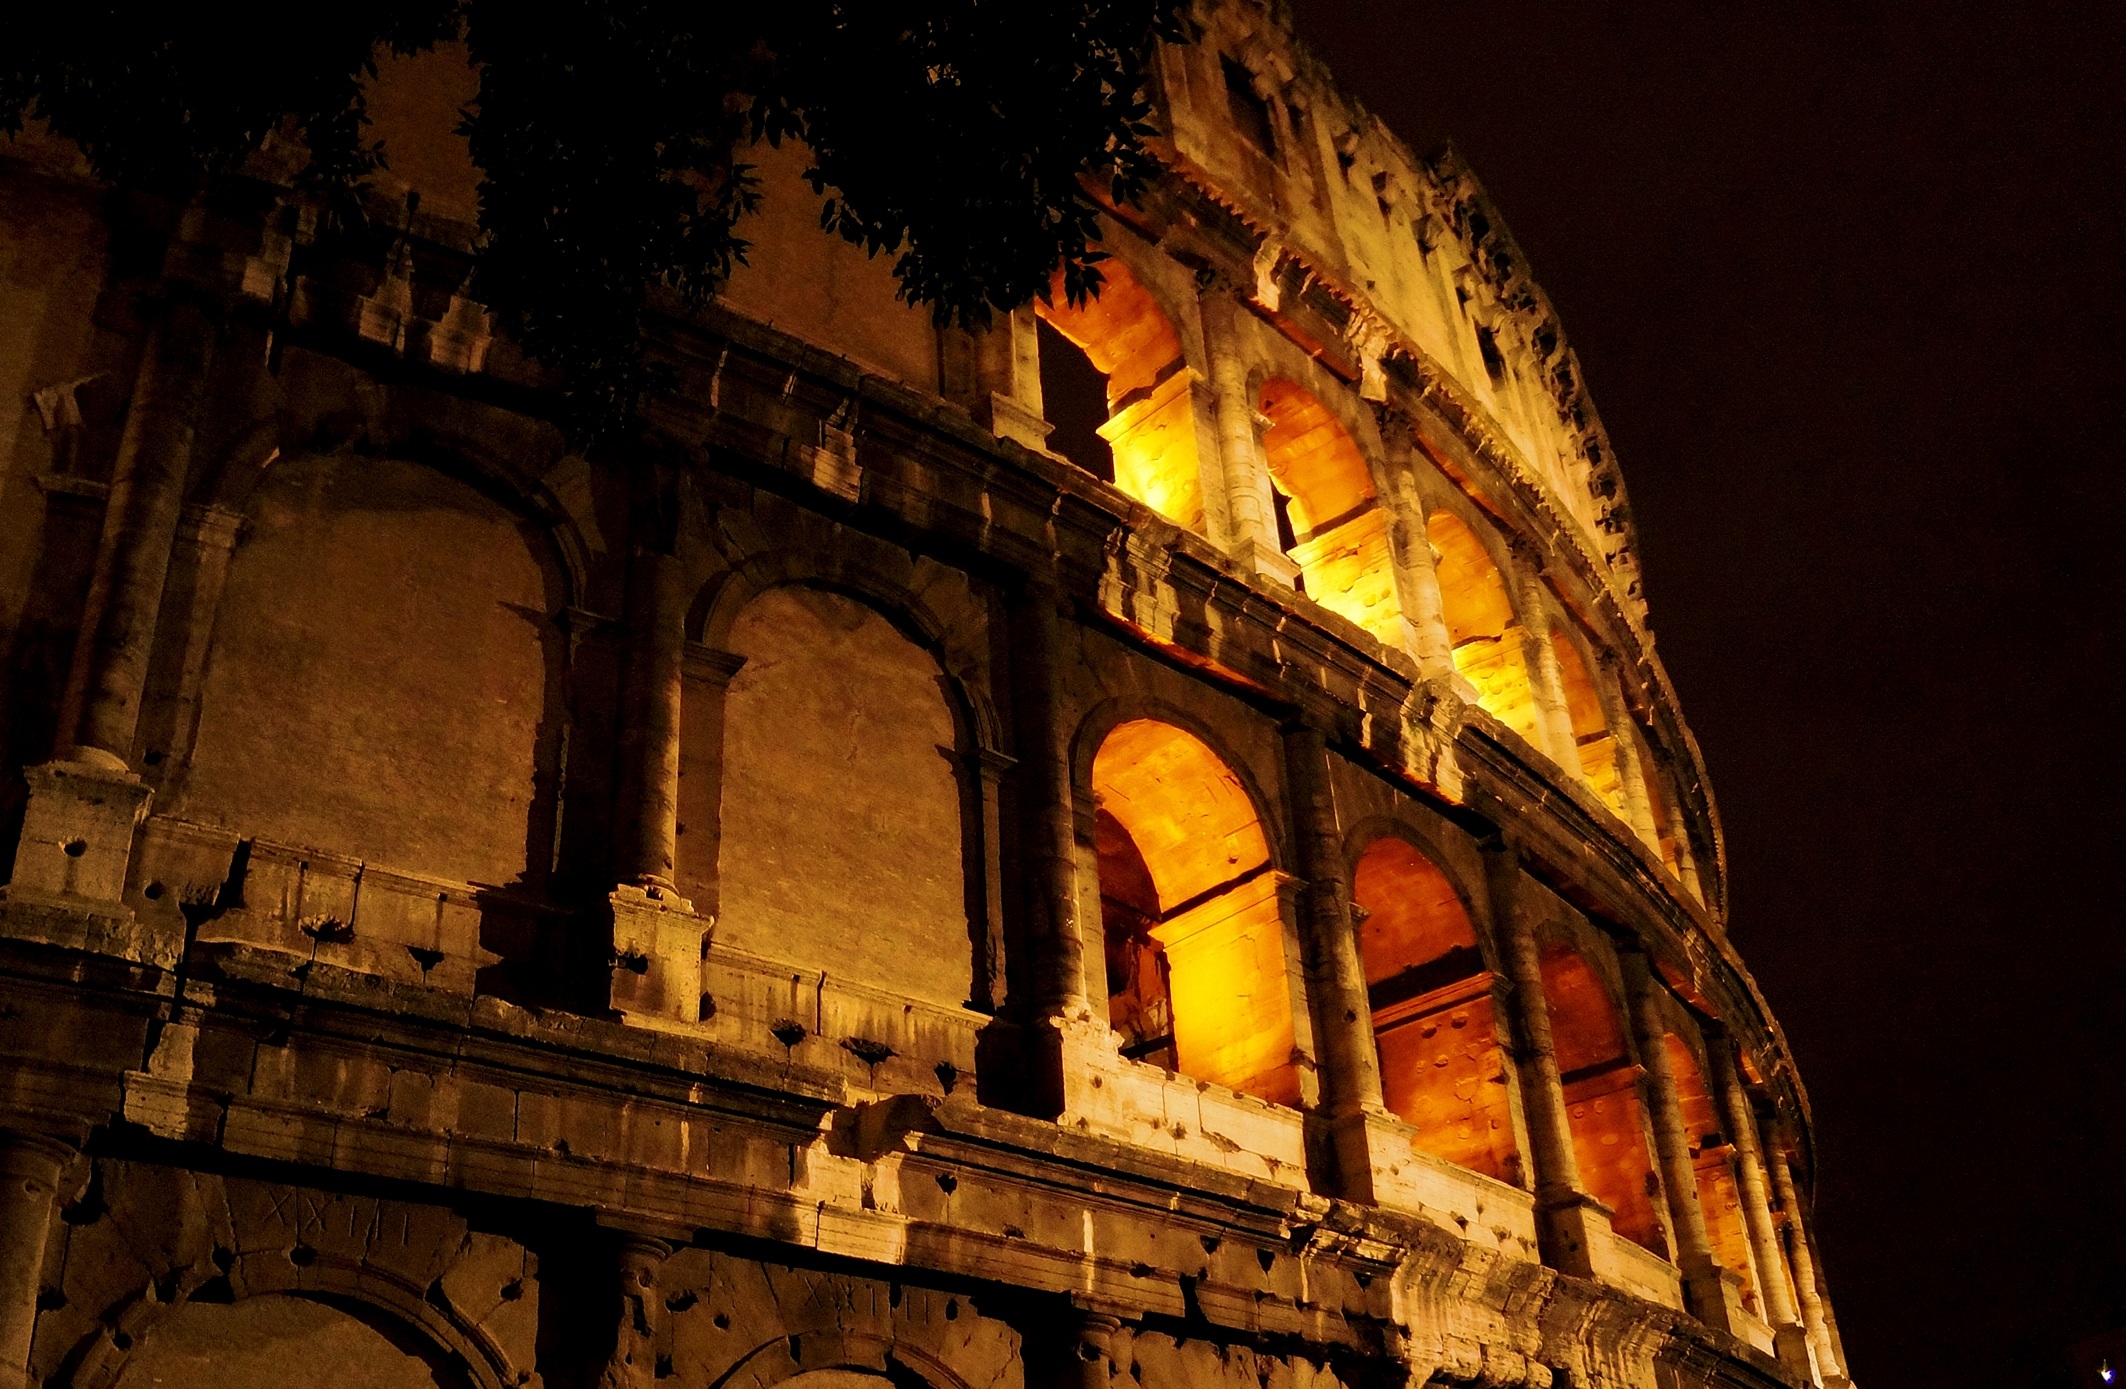
architecture, night, evening, italy, darkness, cathedral, place of worship, rome, temple, roman, ancient times, the coliseum, the amphitheater, ancient history, rome city